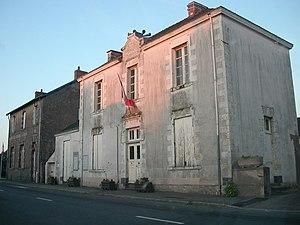
Mairie de Treffieux
Treffieux est une commune de l'Ouest de la France, située dans le département de la Loire-Atlantique, en région Pays de la Loire.